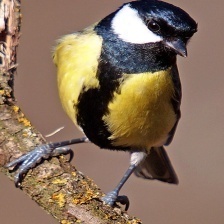
Species: PARUS MAJOR
Scientific name: PARUS MAJOR
ImageNet parent category: chickadee